Chinese giant salamander

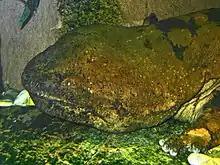
A 30-year-old giant salamander in a German zoo

The giant salamander is known to vocalize, making barking, whining, hissing, or crying sounds. Some of these vocalizations bear a striking resemblance to the crying of a young human child, and as such, it is known in the Chinese language as the "infant fish" (娃娃鱼 / 鲵 - Wáwáyú/ ní).